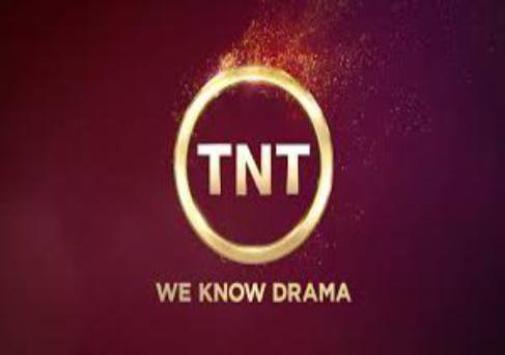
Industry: Others